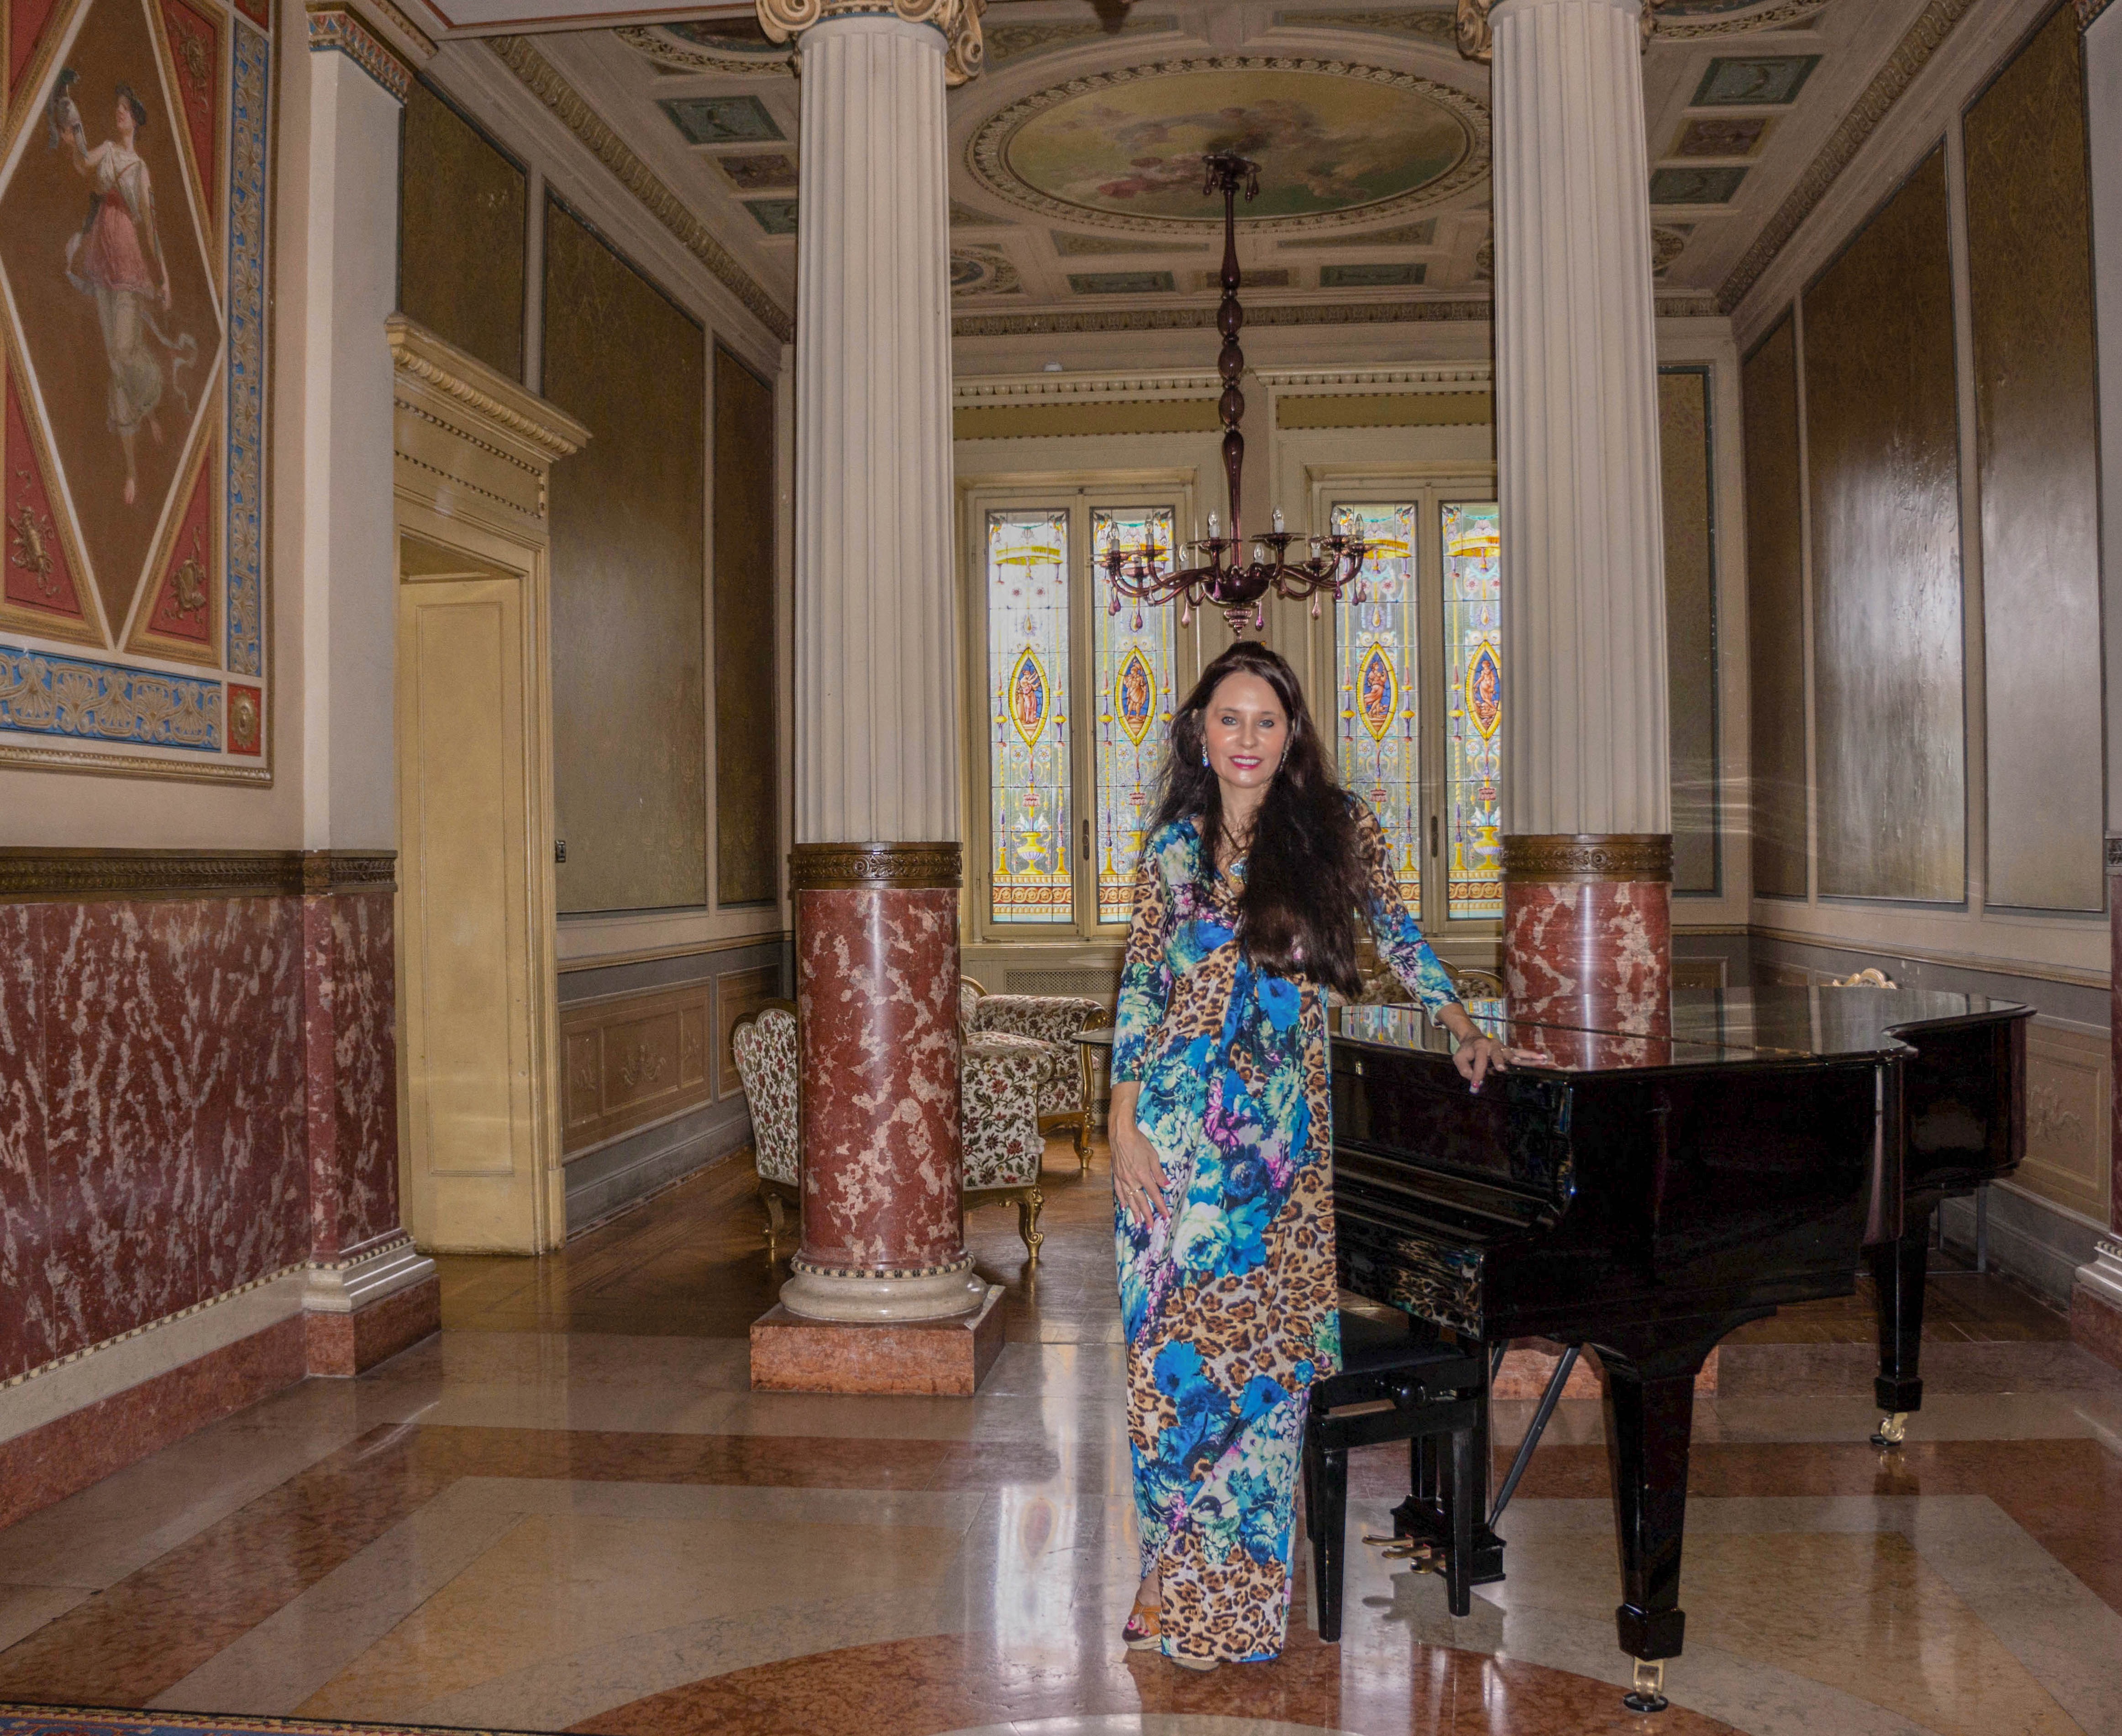
person, people, woman, hair, white, female, museum, piano, italy, fashion, leisure, stained glass, interior design, caucasian, cheerful, relaxation, dress, happy, selfie, elegant, self portrait, tourist attraction, lobby, victorian, enjoyment, antiques, lake garda, sirmione, villa cortine palace